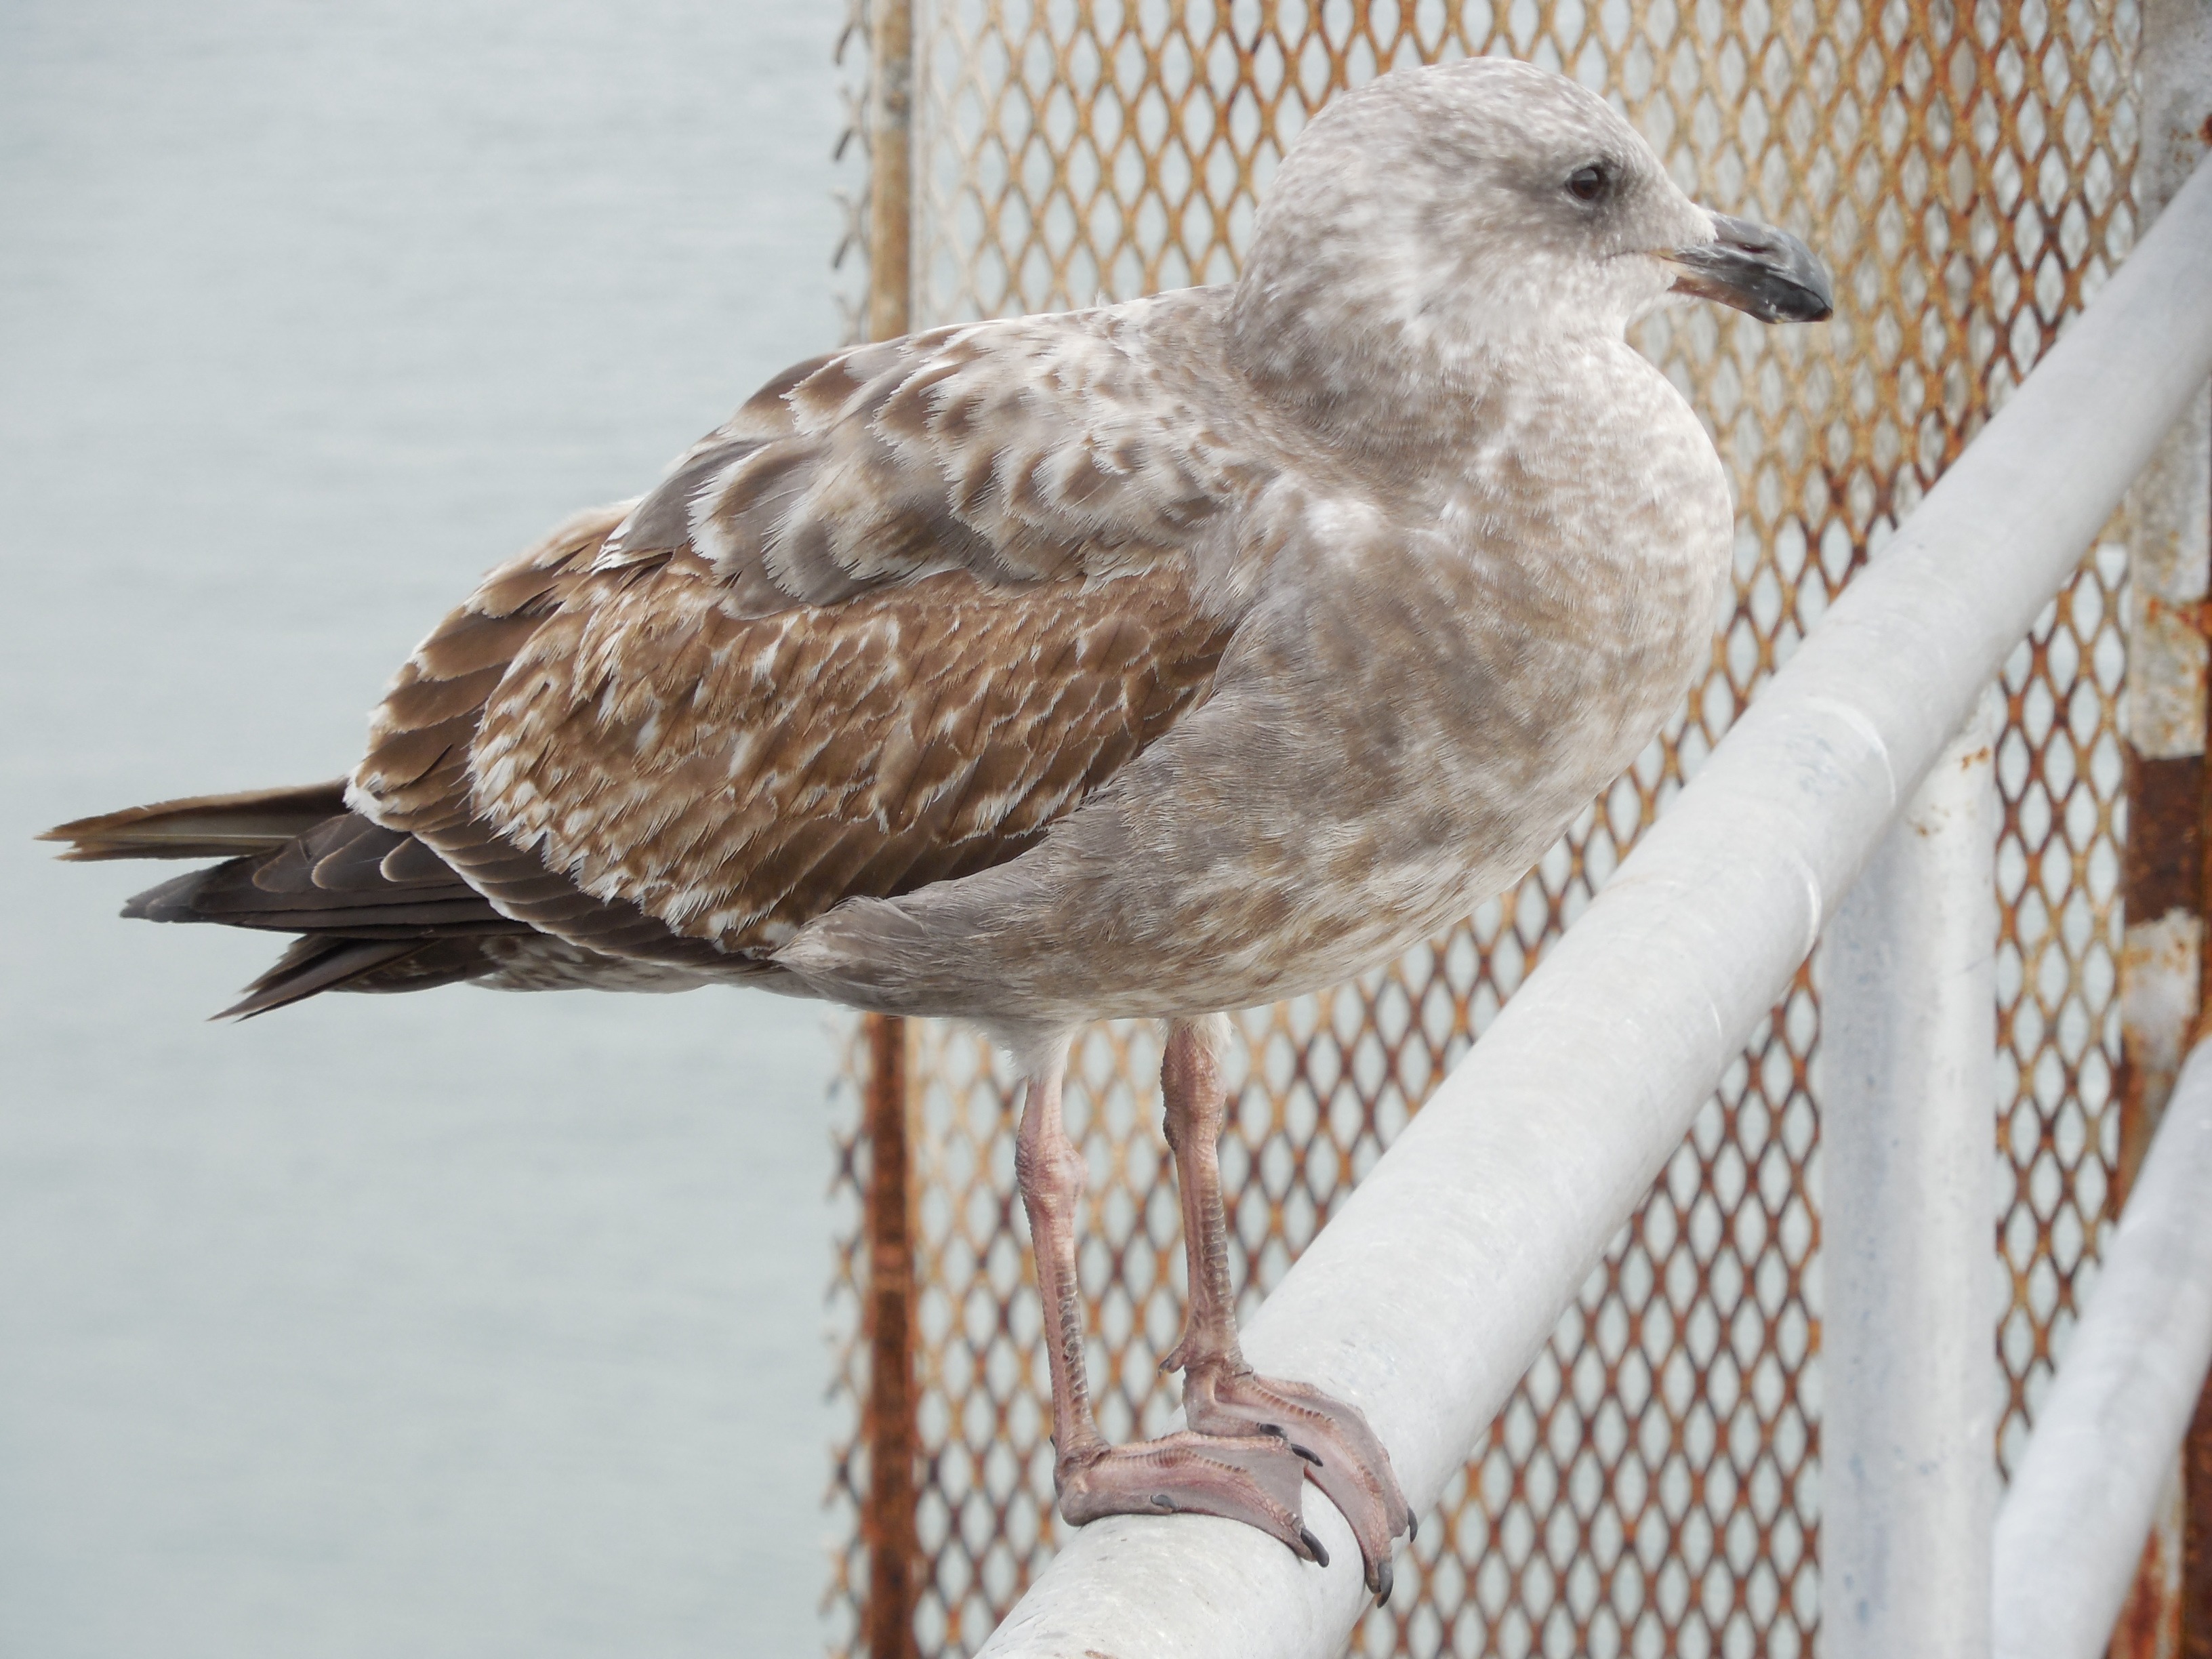
nature, outdoor, wilderness, bird, wing, rail, animal, seabird, fly, seagull, wildlife, wild, gull, beak, mammal, freedom, feather, avian, fauna, majestic, wings, vertebrate, creature, shorebird, charadriiformes